Answer in natural language. Which point is closer to the camera taking this photo, point B  or point C? Choose between the following options: B or C
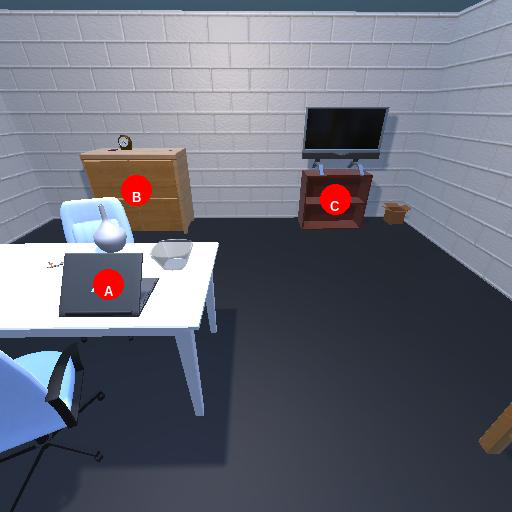
<answer>C</answer>